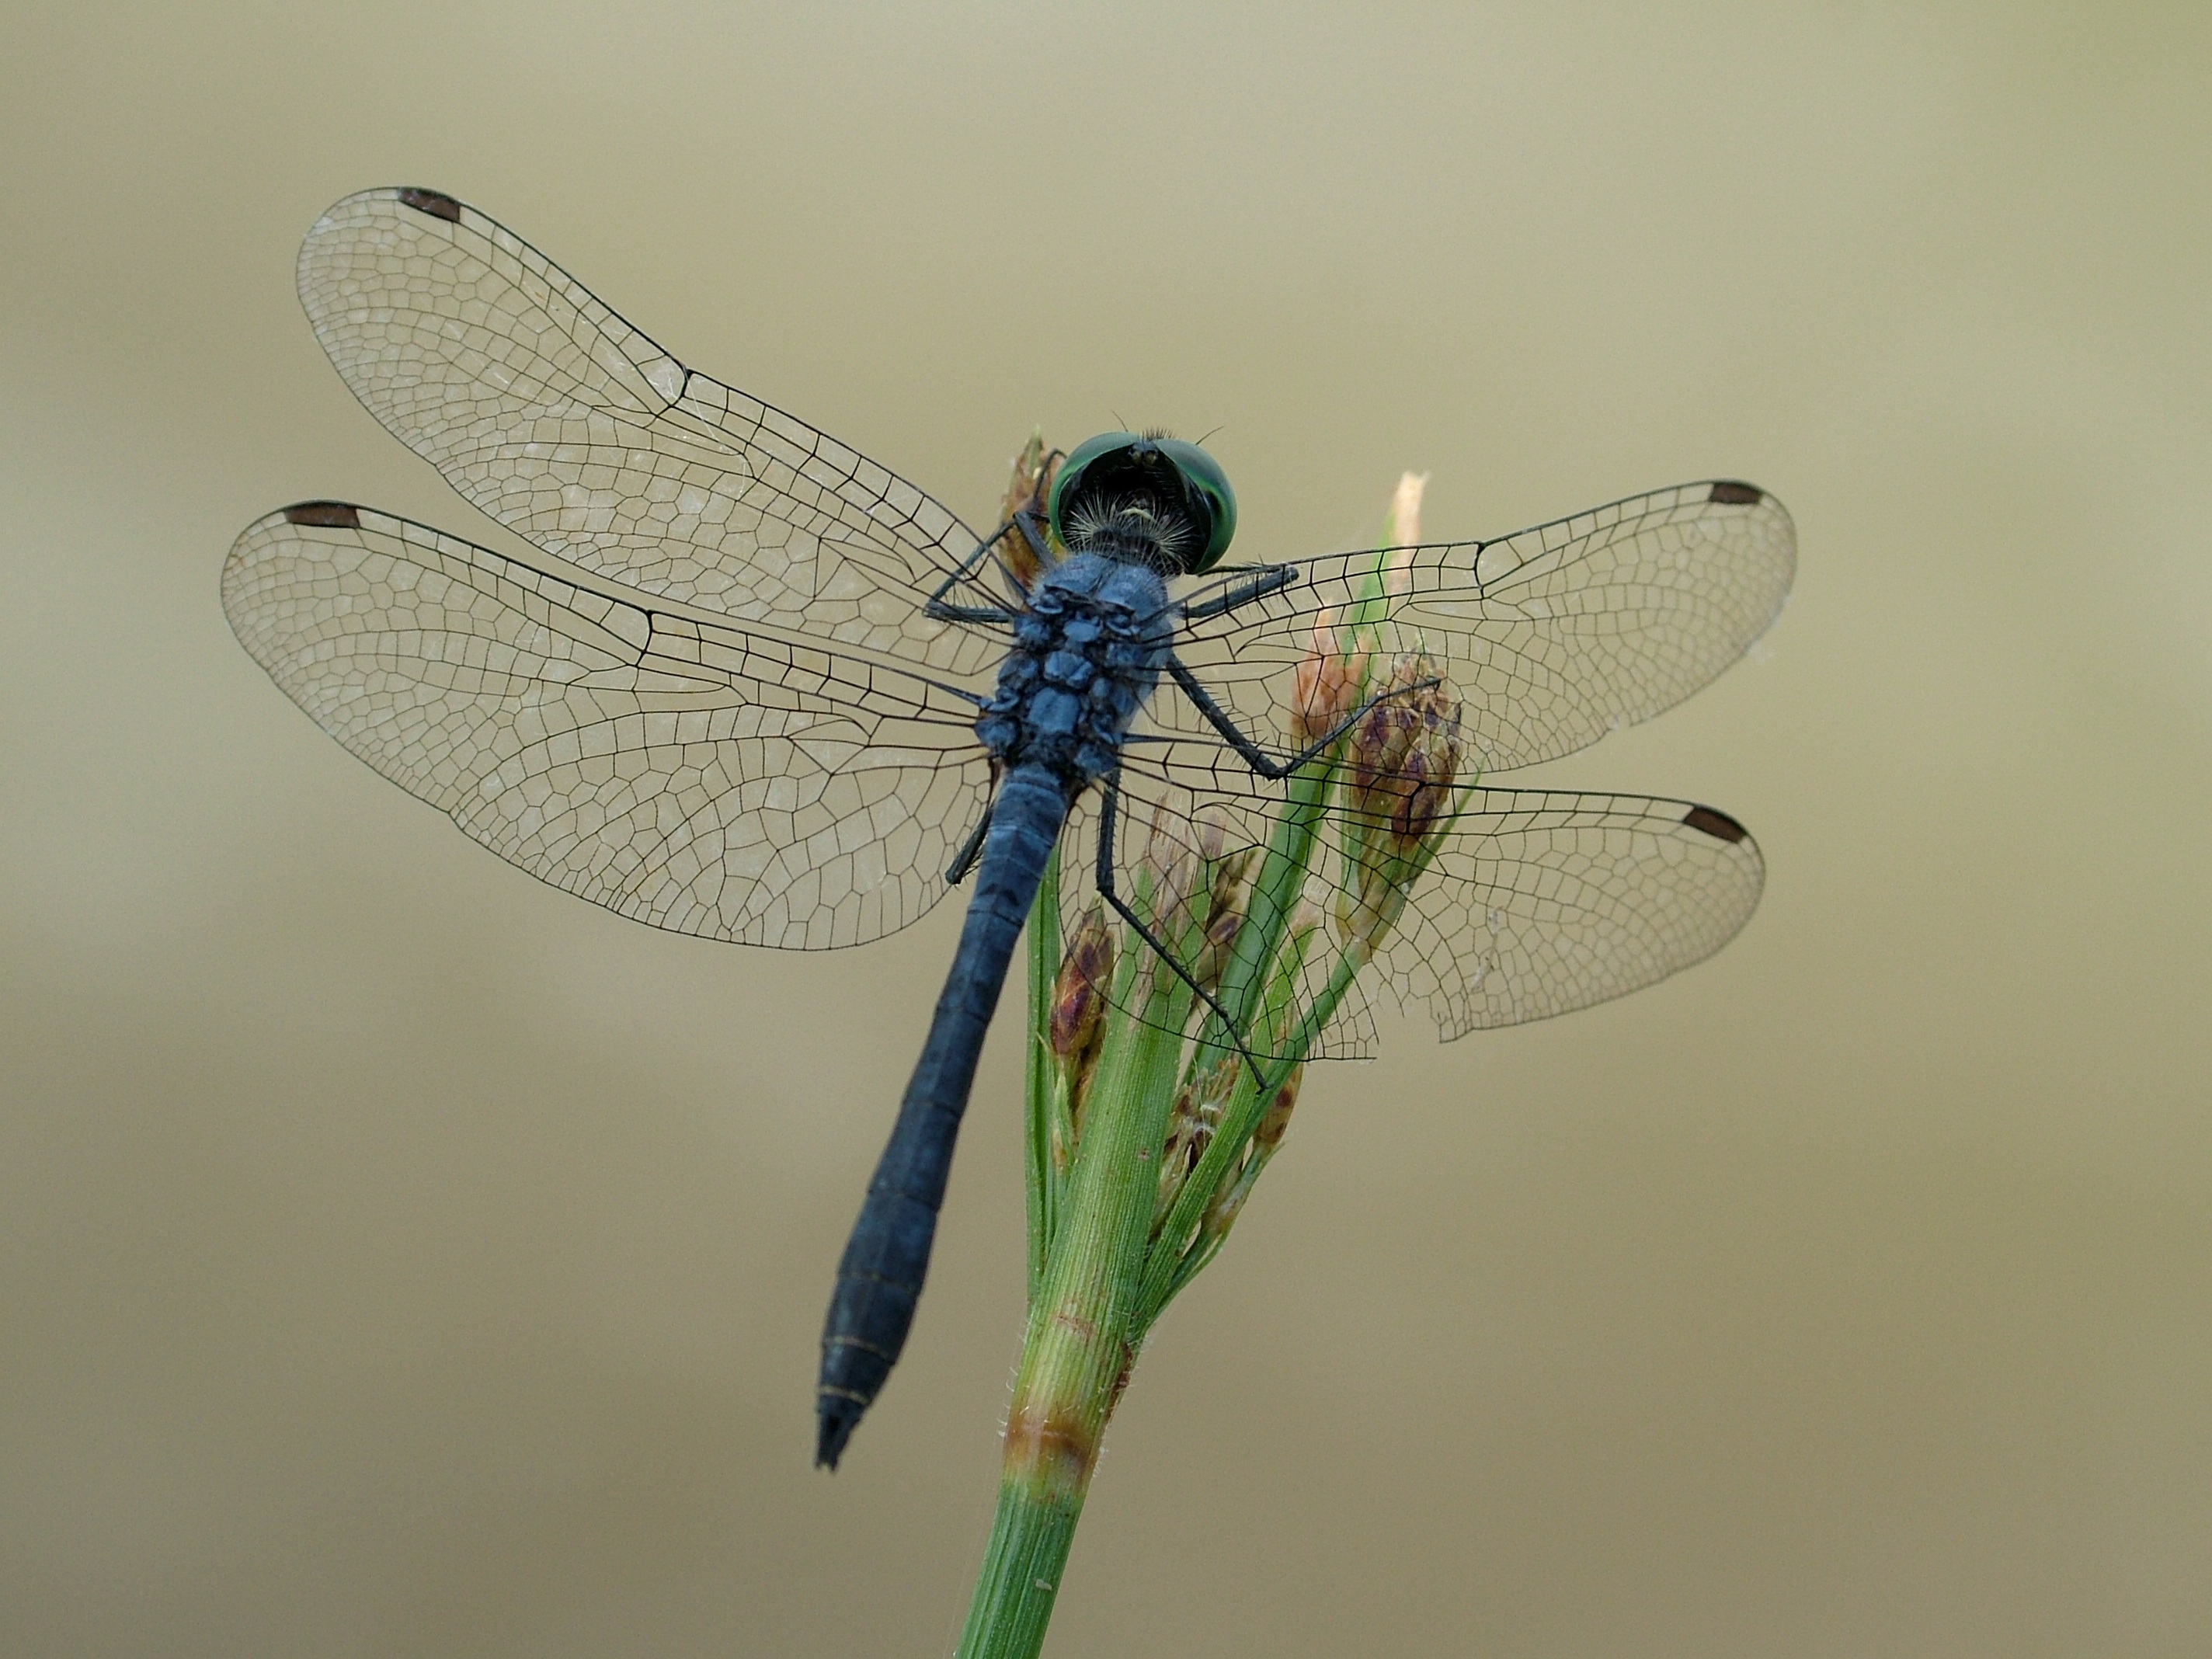
nature, wing, green, insect, fauna, invertebrate, close up, dragonfly, damselfly, macro photography, arthropod, dragonflies and damseflies, lycaenid, net winged insects